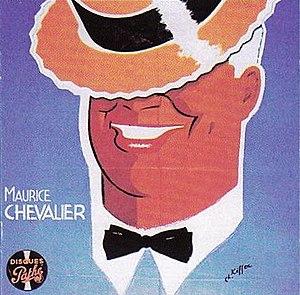
couverture disque du chanteur e Maurice Chevalier
Le théâtre de l'Empire était une salle de spectacle parisienne située au 41, avenue de Wagram dans le 17ᵉ arrondissement.